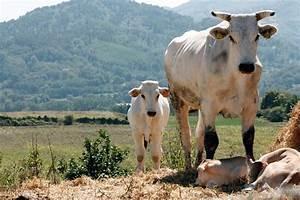
cow